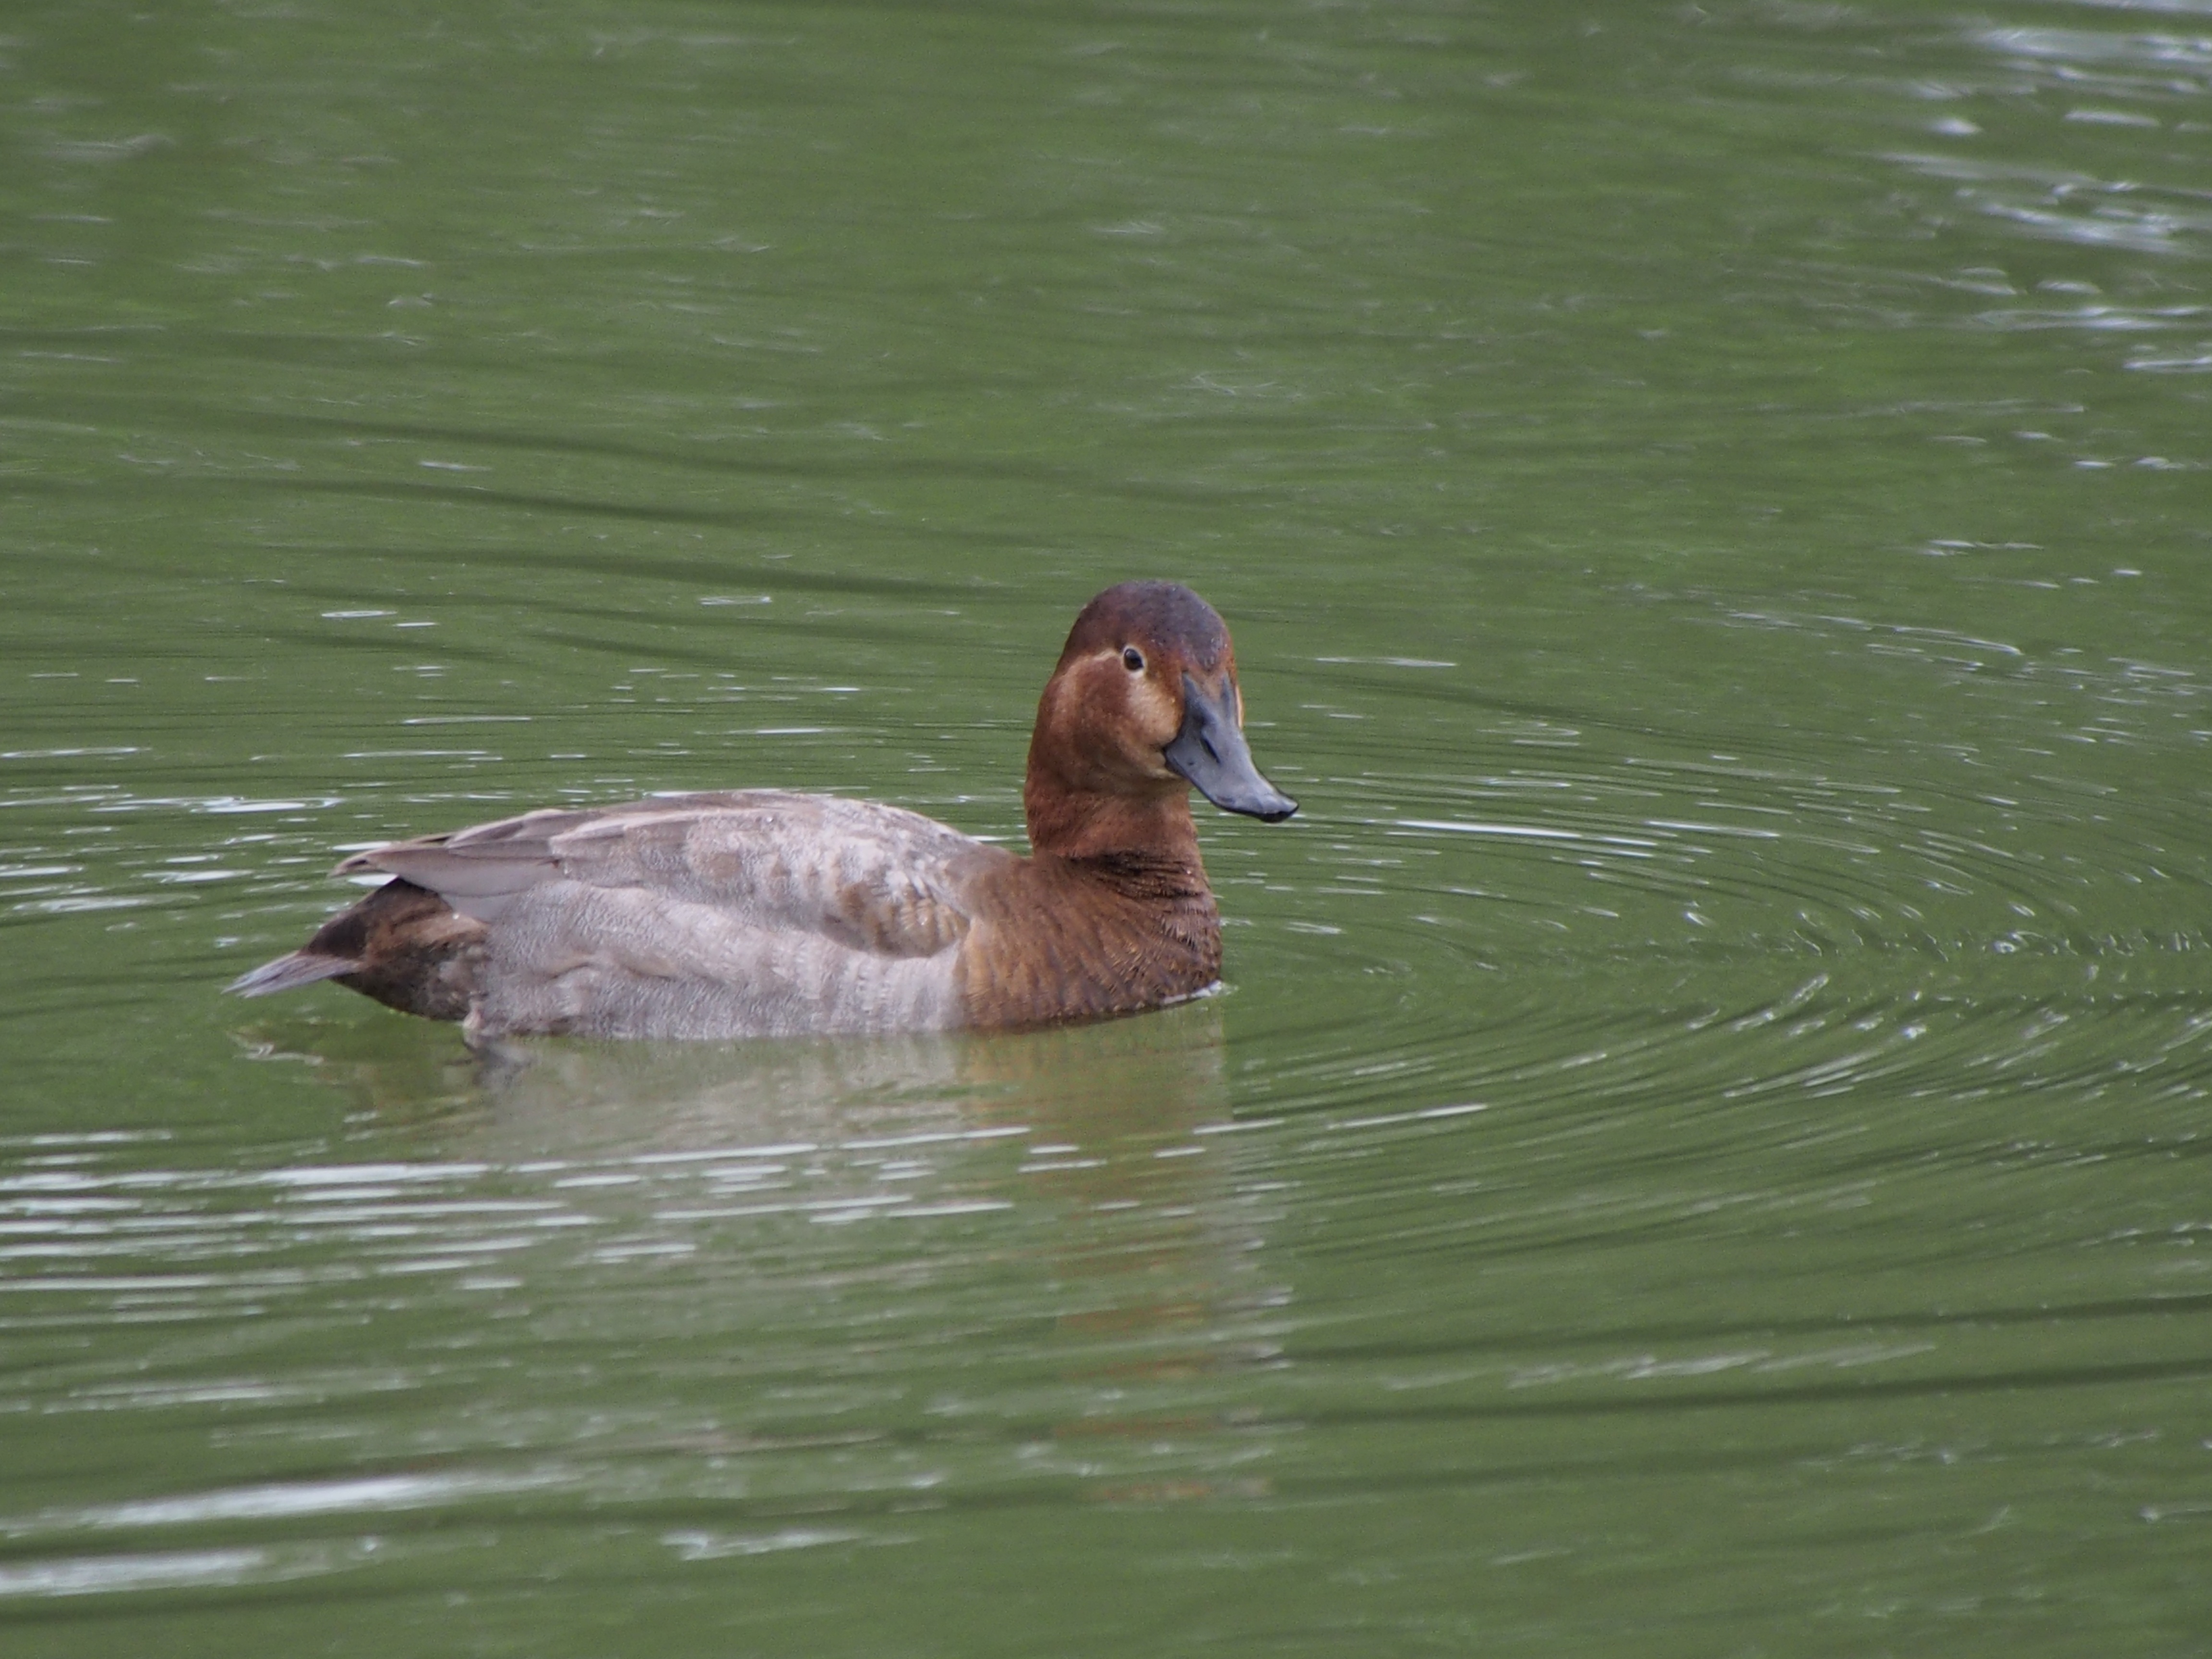
water, bird, wildlife, beak, fauna, duck, vertebrate, taipei, waterfowl, water bird, mallard, mergus, migrant, south park, ducks geese and swans, seaduck, common pochard, red headed duck